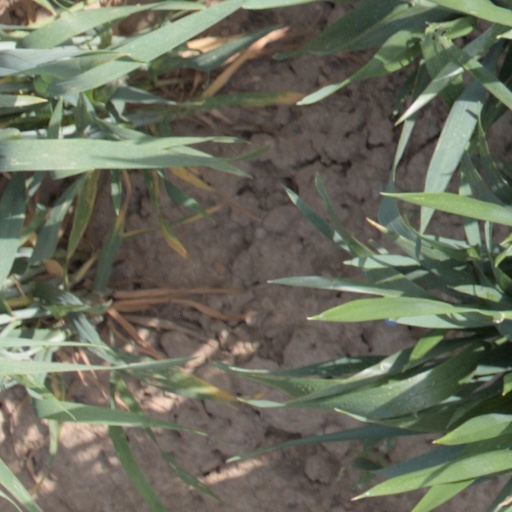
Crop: wheat